Zhixue railway station

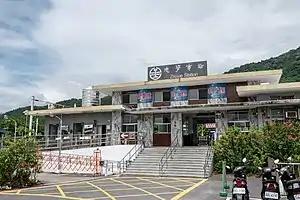
Station entrance

Zhixue railway station is a railway station located in Shoufeng Township, Hualien County, Taiwan. It is located on the Taitung line and is operated by the Taiwan Railways Administration.